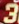
Number: 3